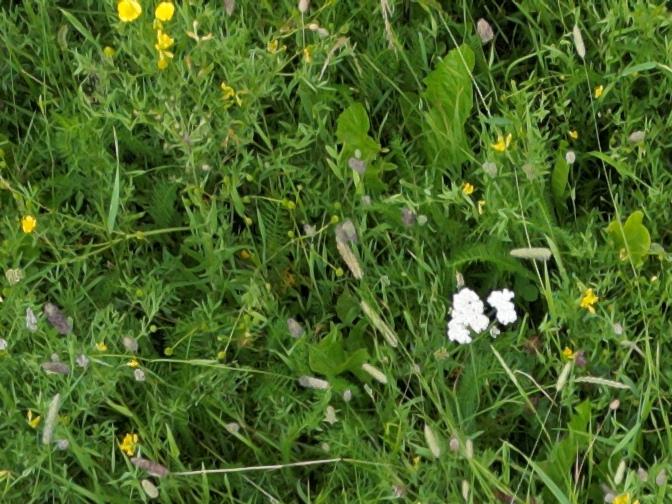
Flowers visible: yarrow flowers,  daisy flowers